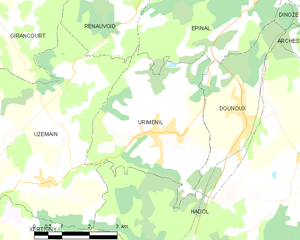
Carte des communes françaises Uriménil